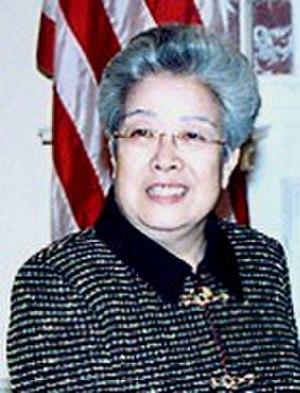
Le vice-Premier ministre du Conseil des affaires de l'État de la république populaire de Chine est un membre important du gouvernement chinois dont l'objectif est d'assister le Premier ministre. En règle générale, le titre est porté par plusieurs personnes à la fois qui supervisent chacune plusieurs domaines de l'administration. Le premier vice-Premier ministre assure l'intérim en cas d'incapacité du Premier ministre.